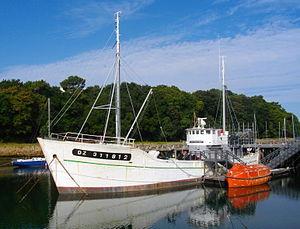
Le Notre Dame de Rocamadour, langoustier à vivier mauritanien.
Article principal : Navire musée
Le Notre-Dame de Rocamadour est un langoustier à vivier « mauritanien ». Son immatriculation est : DZ 311812.
Douarnenez [dwaʁnəne] est une commune française, située dans le département du Finistère en région Bretagne.